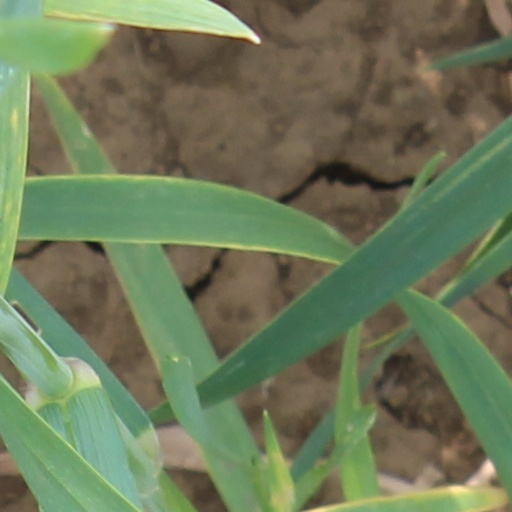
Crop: wheat